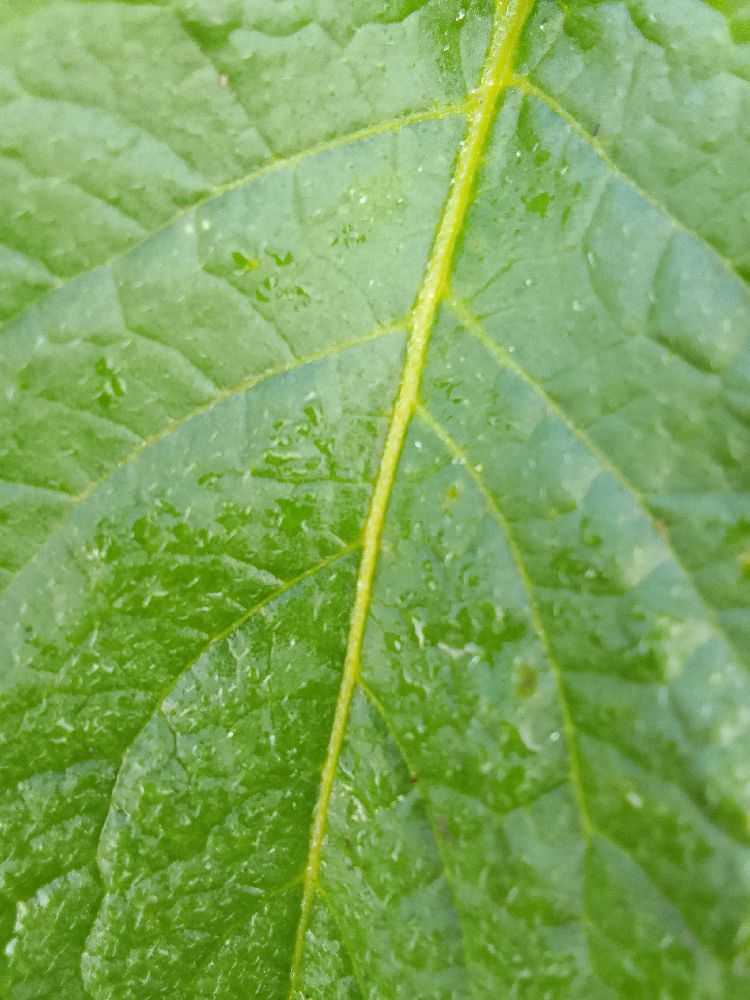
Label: Healthy